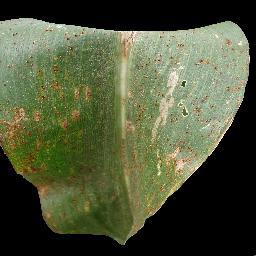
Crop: corn
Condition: (maize)_common_rust